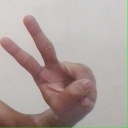
अक्षर: ऐ